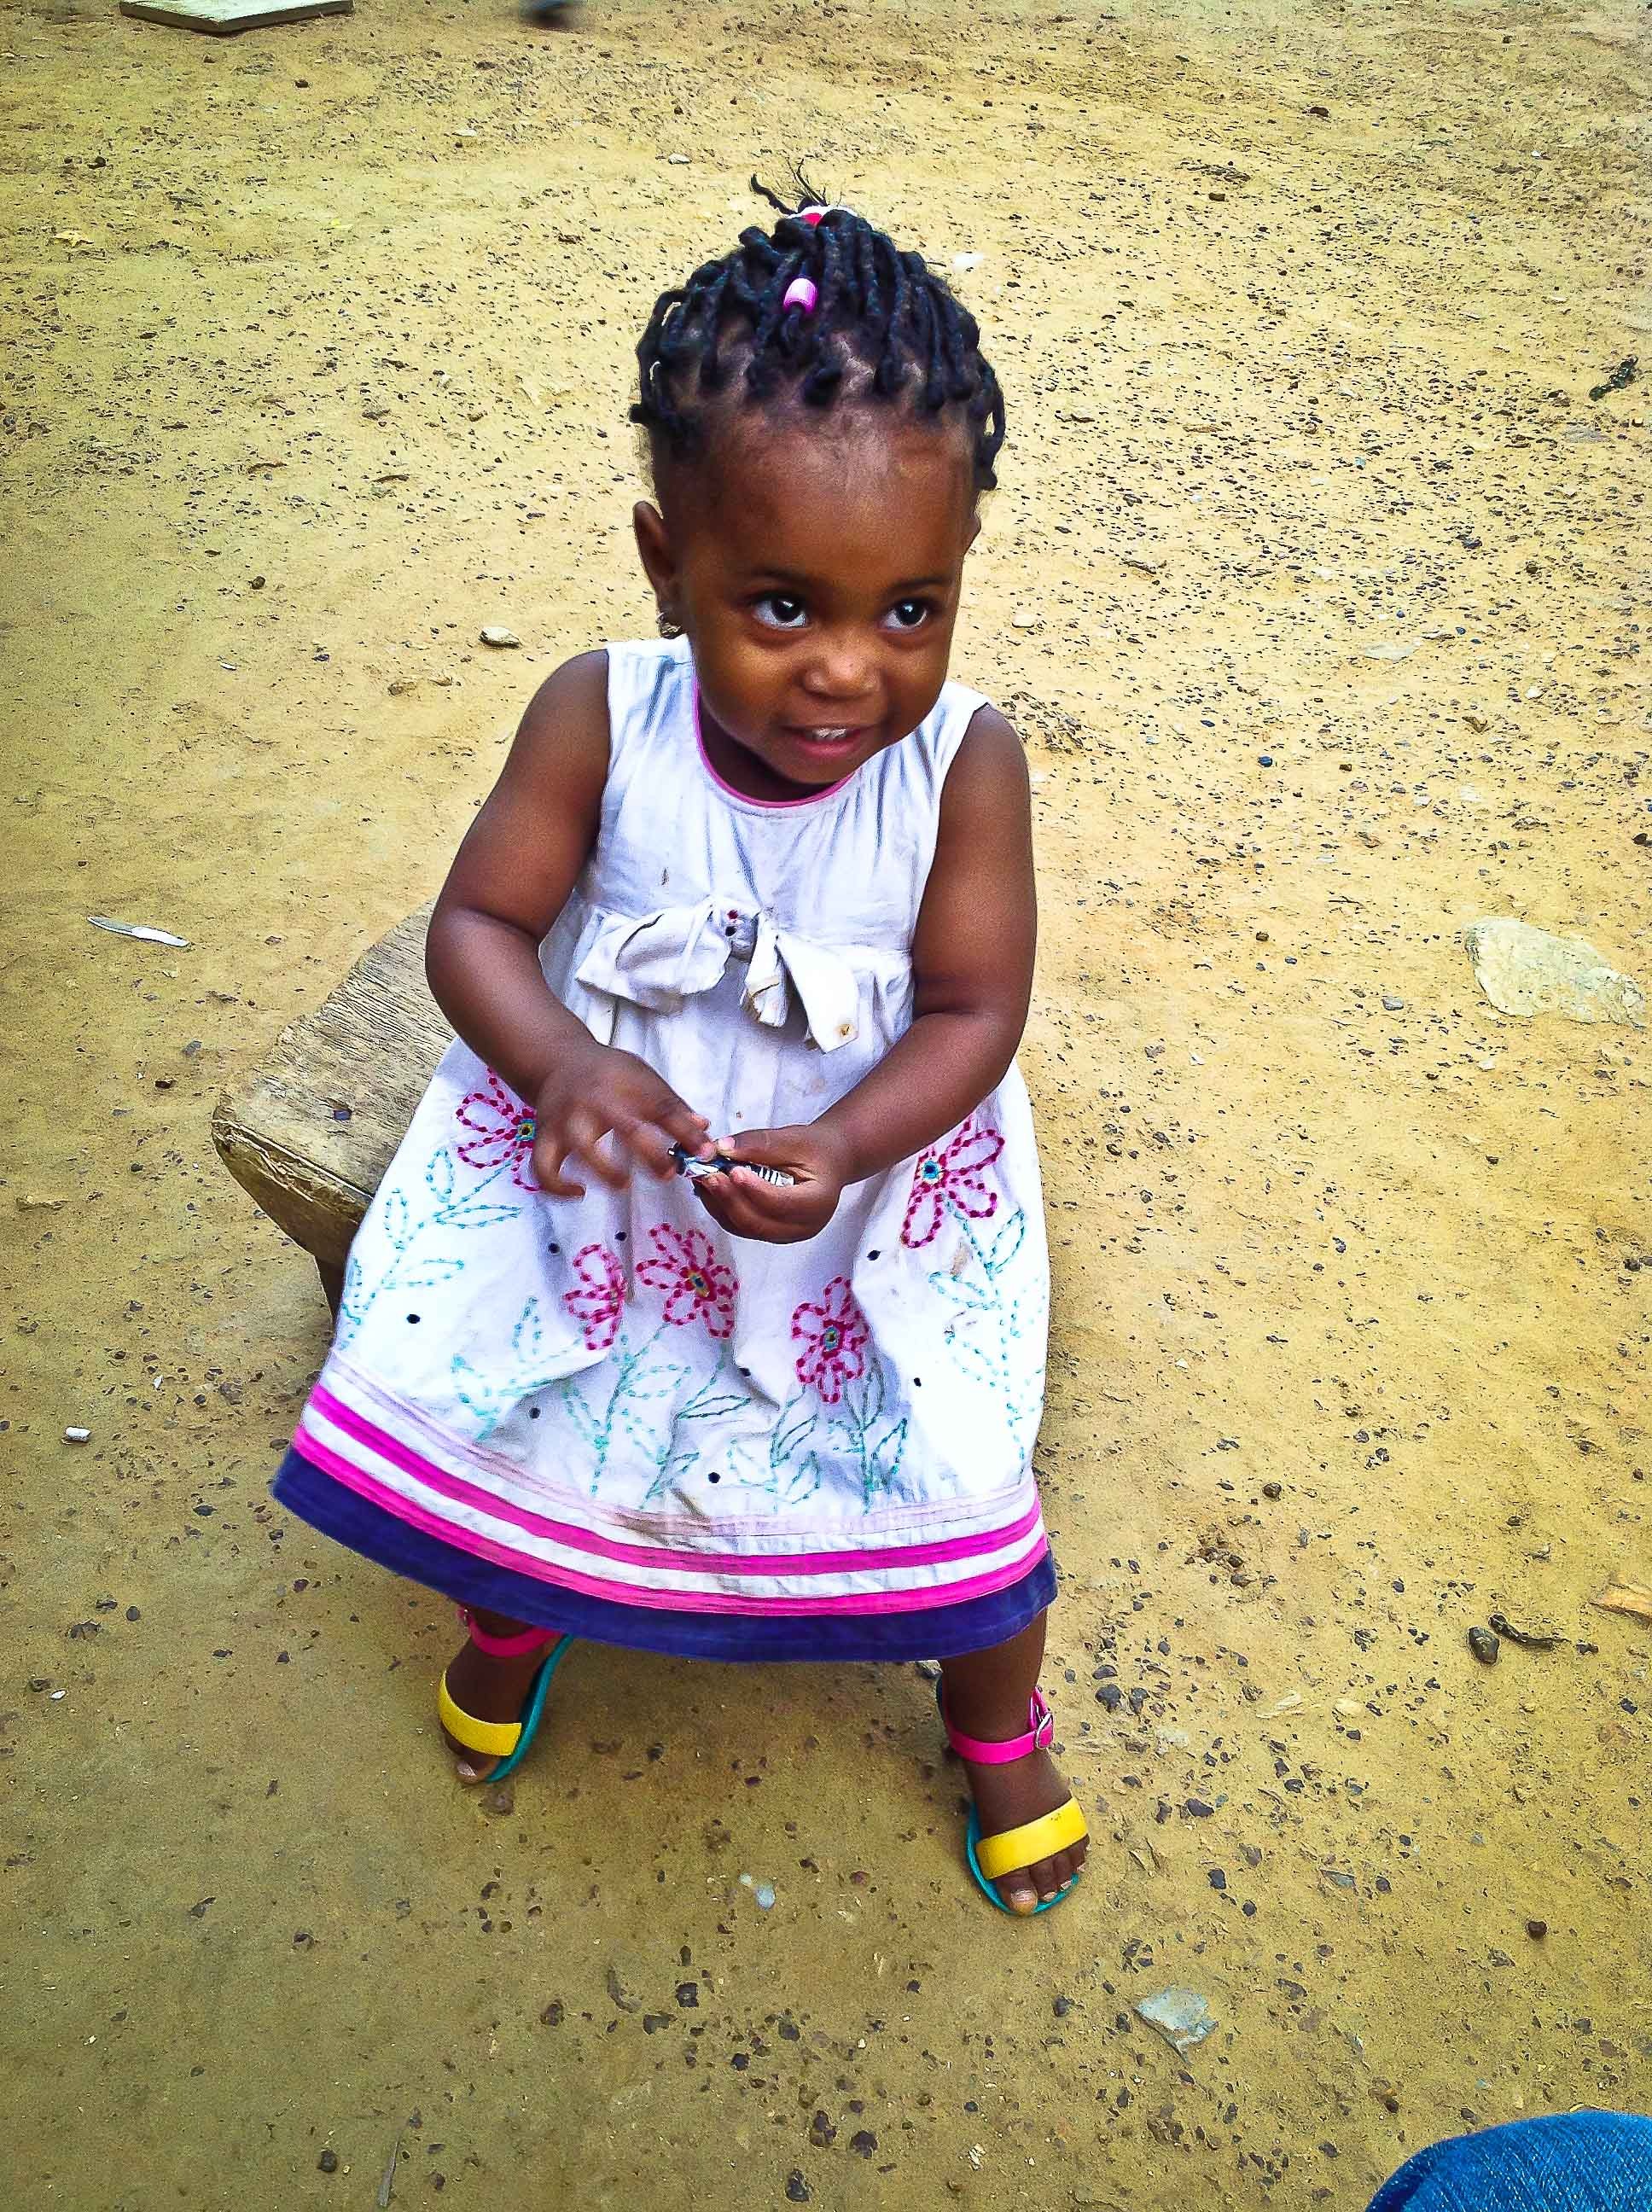
person, people, girl, play, cute, male, color, sitting, child, black, smile, temple, infant, toddler, ghana, image, african, human positions